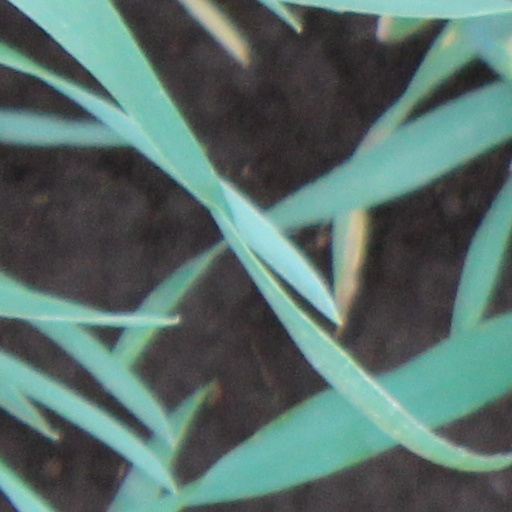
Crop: wheat